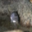
Label: shrew